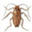
Label: cockroach